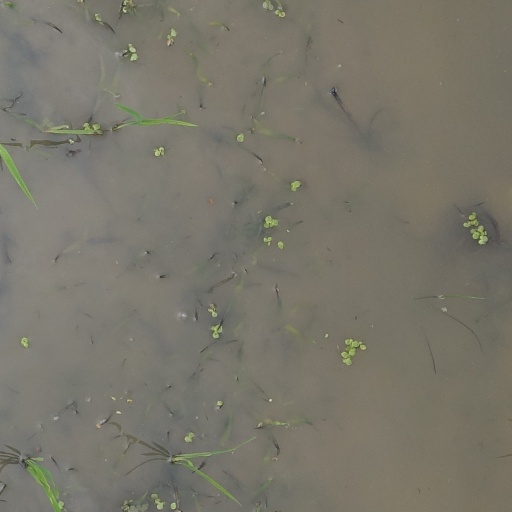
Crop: rice